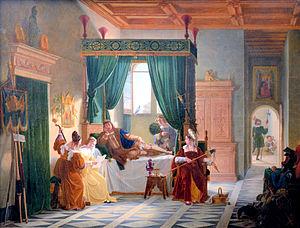
La Convalescence de Bayard, par Pierre REVOIL, œuvre exposée au Musée des beaux arts de Lyon en 2014.
La Convalescence de Bayard est un tableau peint par Pierre Révoil en 1817. Il représente Pierre Terrail de Bayard, dans une chambre bourgeoise, blessé, après le siège de Brescia en février 1512.